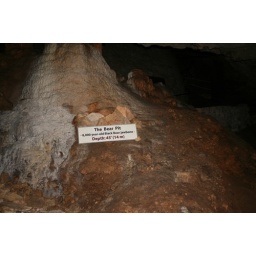
the first explorers in 1960 found an 8,000 year old black bear jaw at this spot.